Joaquín Collar Serra

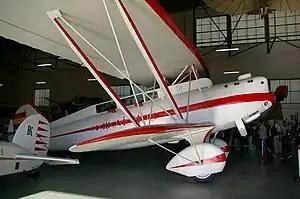
A replica of the "Cuatro Vientos"

In 1933, together with Mariano Barberán y Tros de Ilarduya and Sergeant Modesto Madariaga, he flew the "Cuatro Vientos", a Br.19 TF Super Bidon built specially for this flight, from Spain to Cuba. The flight, which took 39 hours and 55 minutes, departed Seville on at 4:40 on 10 June 1933 and arrived in Camagüey at 20:45 (local time) on 11 June 1933, after a flight of 7320 km.